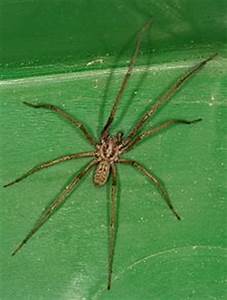
Label: spider